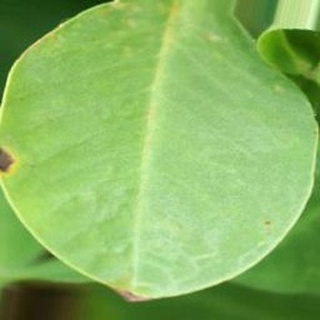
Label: groundnut_early_leaf_spot